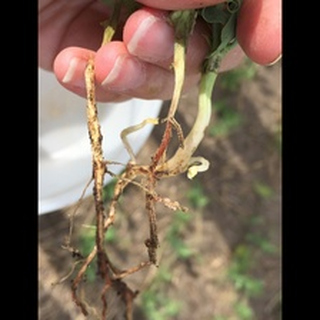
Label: wheat_common_root_rot